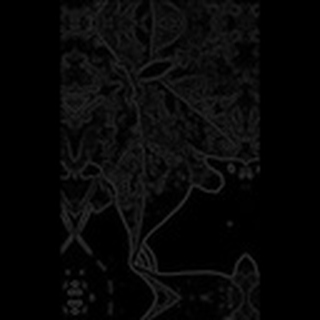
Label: cotton_aphids